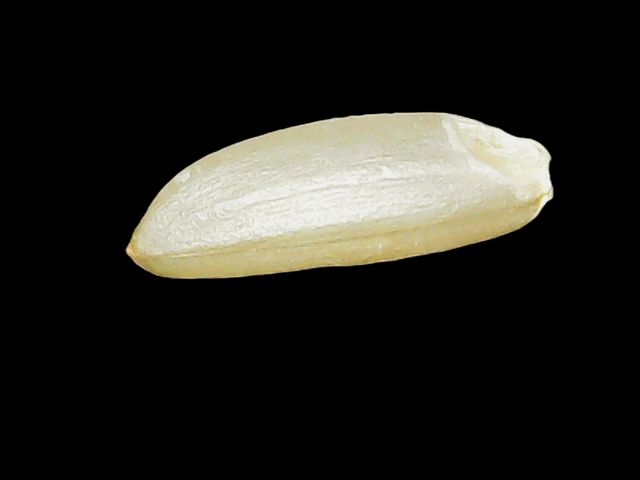
Rice variety: Binadhan12